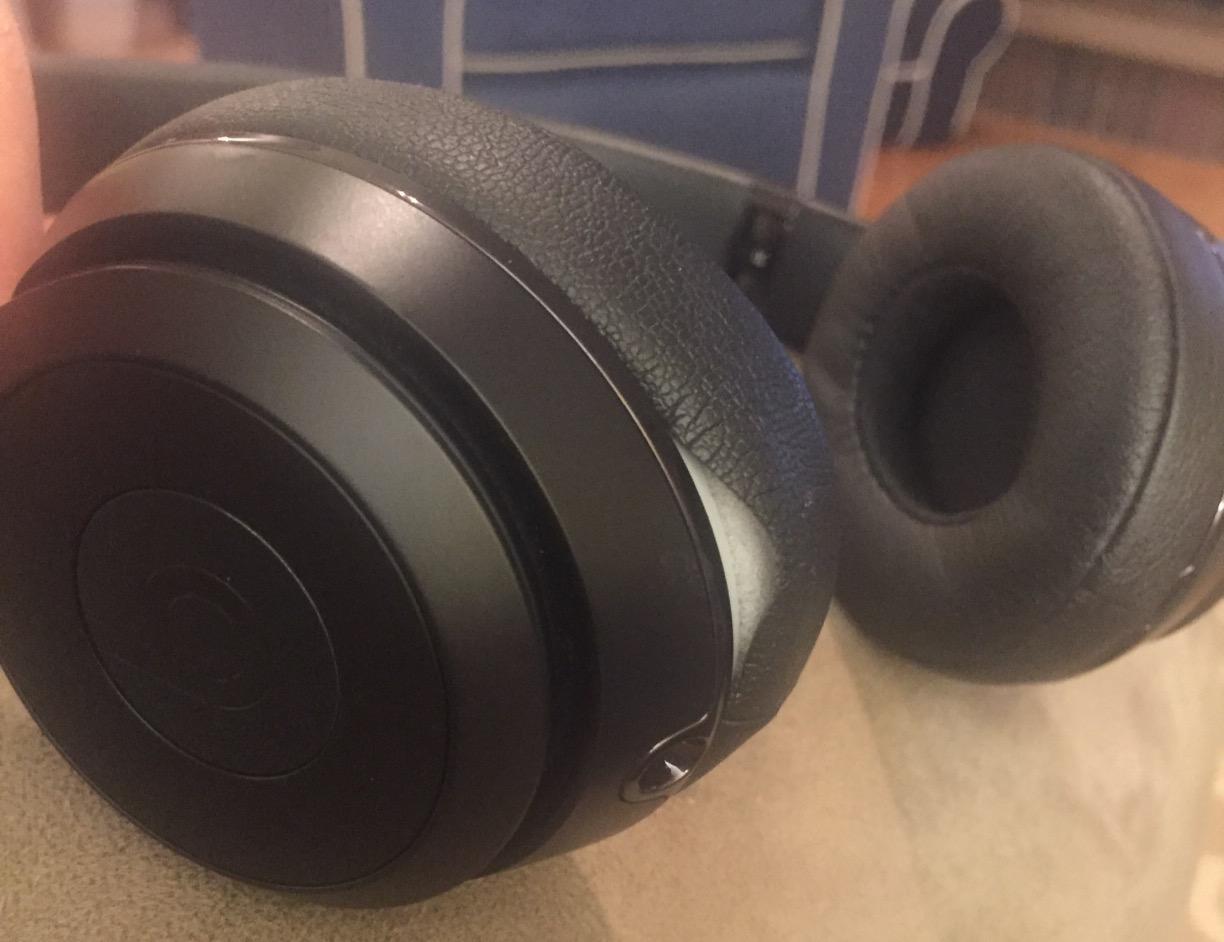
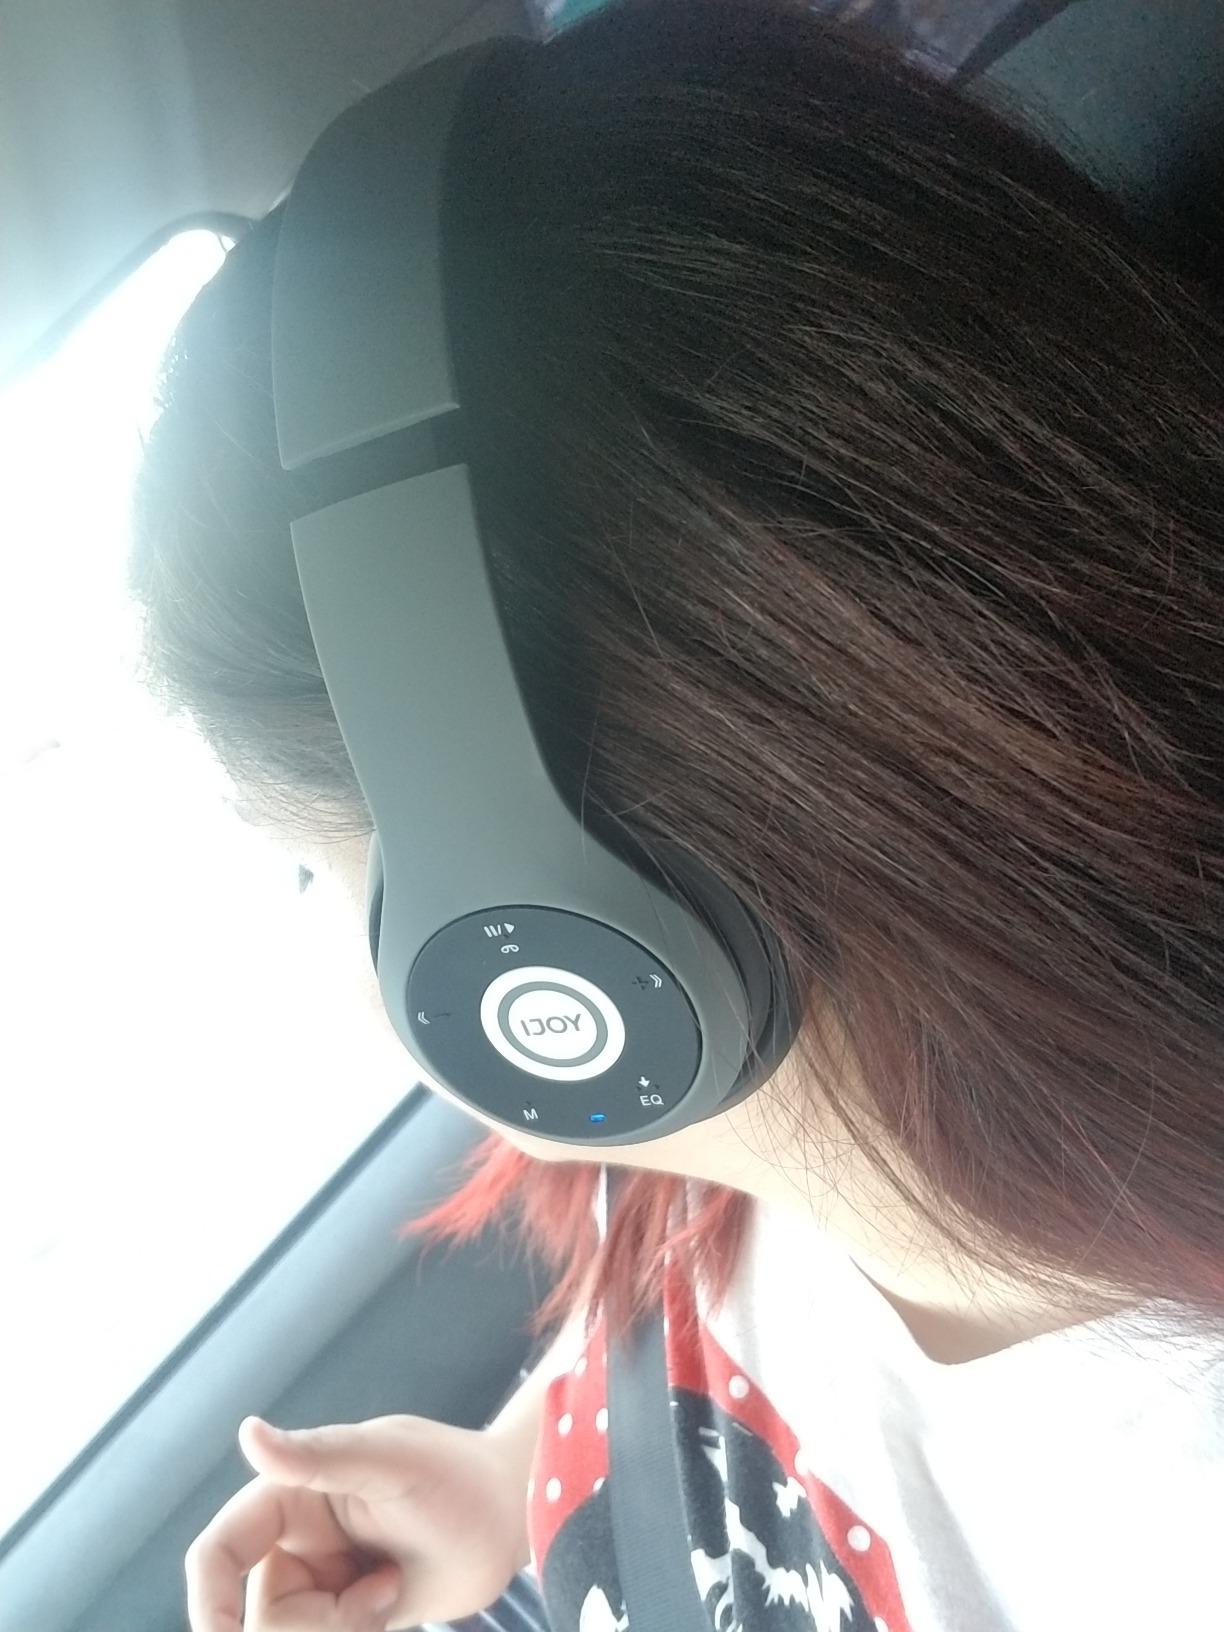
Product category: headphones
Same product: no